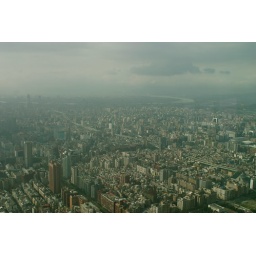
An ariel view of Taipei from the observation floor of Taipei 101, the tallest building in the world - Taipei, Taiwan.